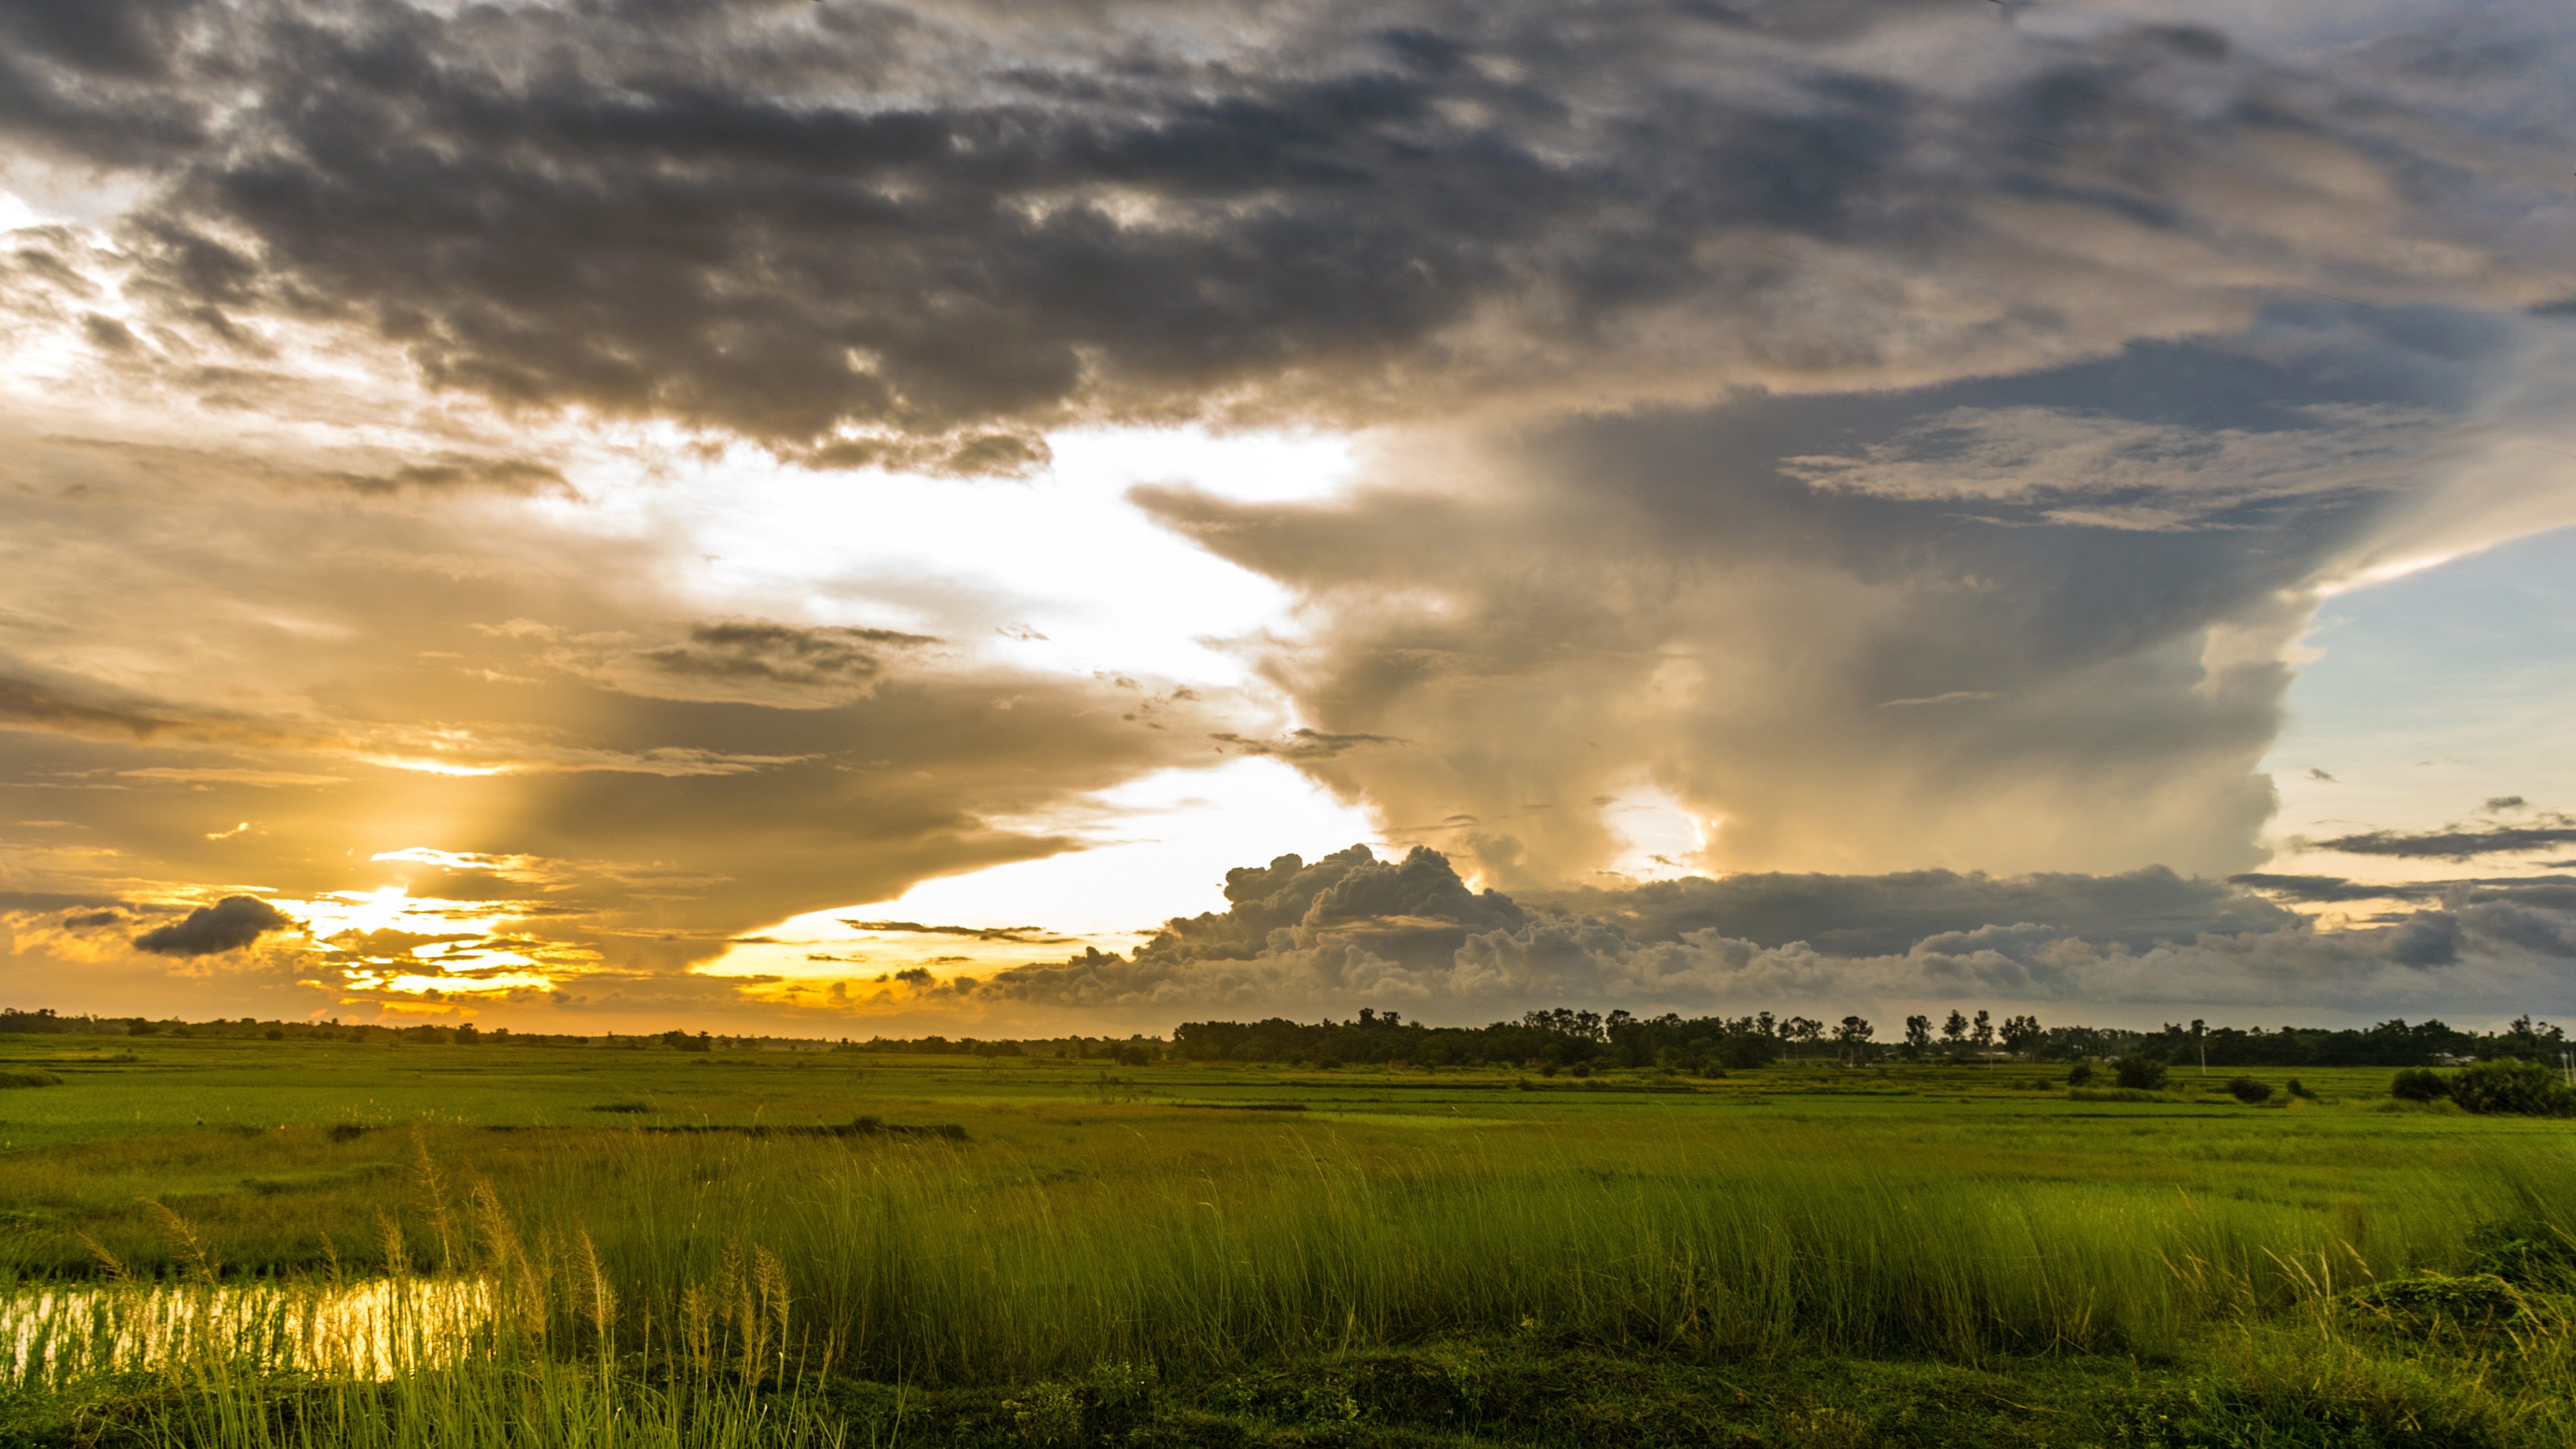
landscape, nature, grass, horizon, light, cloud, sky, sunshine, sun, sunrise, sunset, field, meadow, prairie, sunlight, morning, hill, dawn, summer, dusk, evening, reflection, shine, weather, plain, sunny, grassland, bright, clearsky, beautiful, sunrays, sunnyday, blueskies, goodweather, lookup, photooftheday, rural area, meteorological phenomenon, sunnydays, skywatcher, thesun, beautifulday, goodday, instasunny, instasun, instagood, clearskies, brightsun